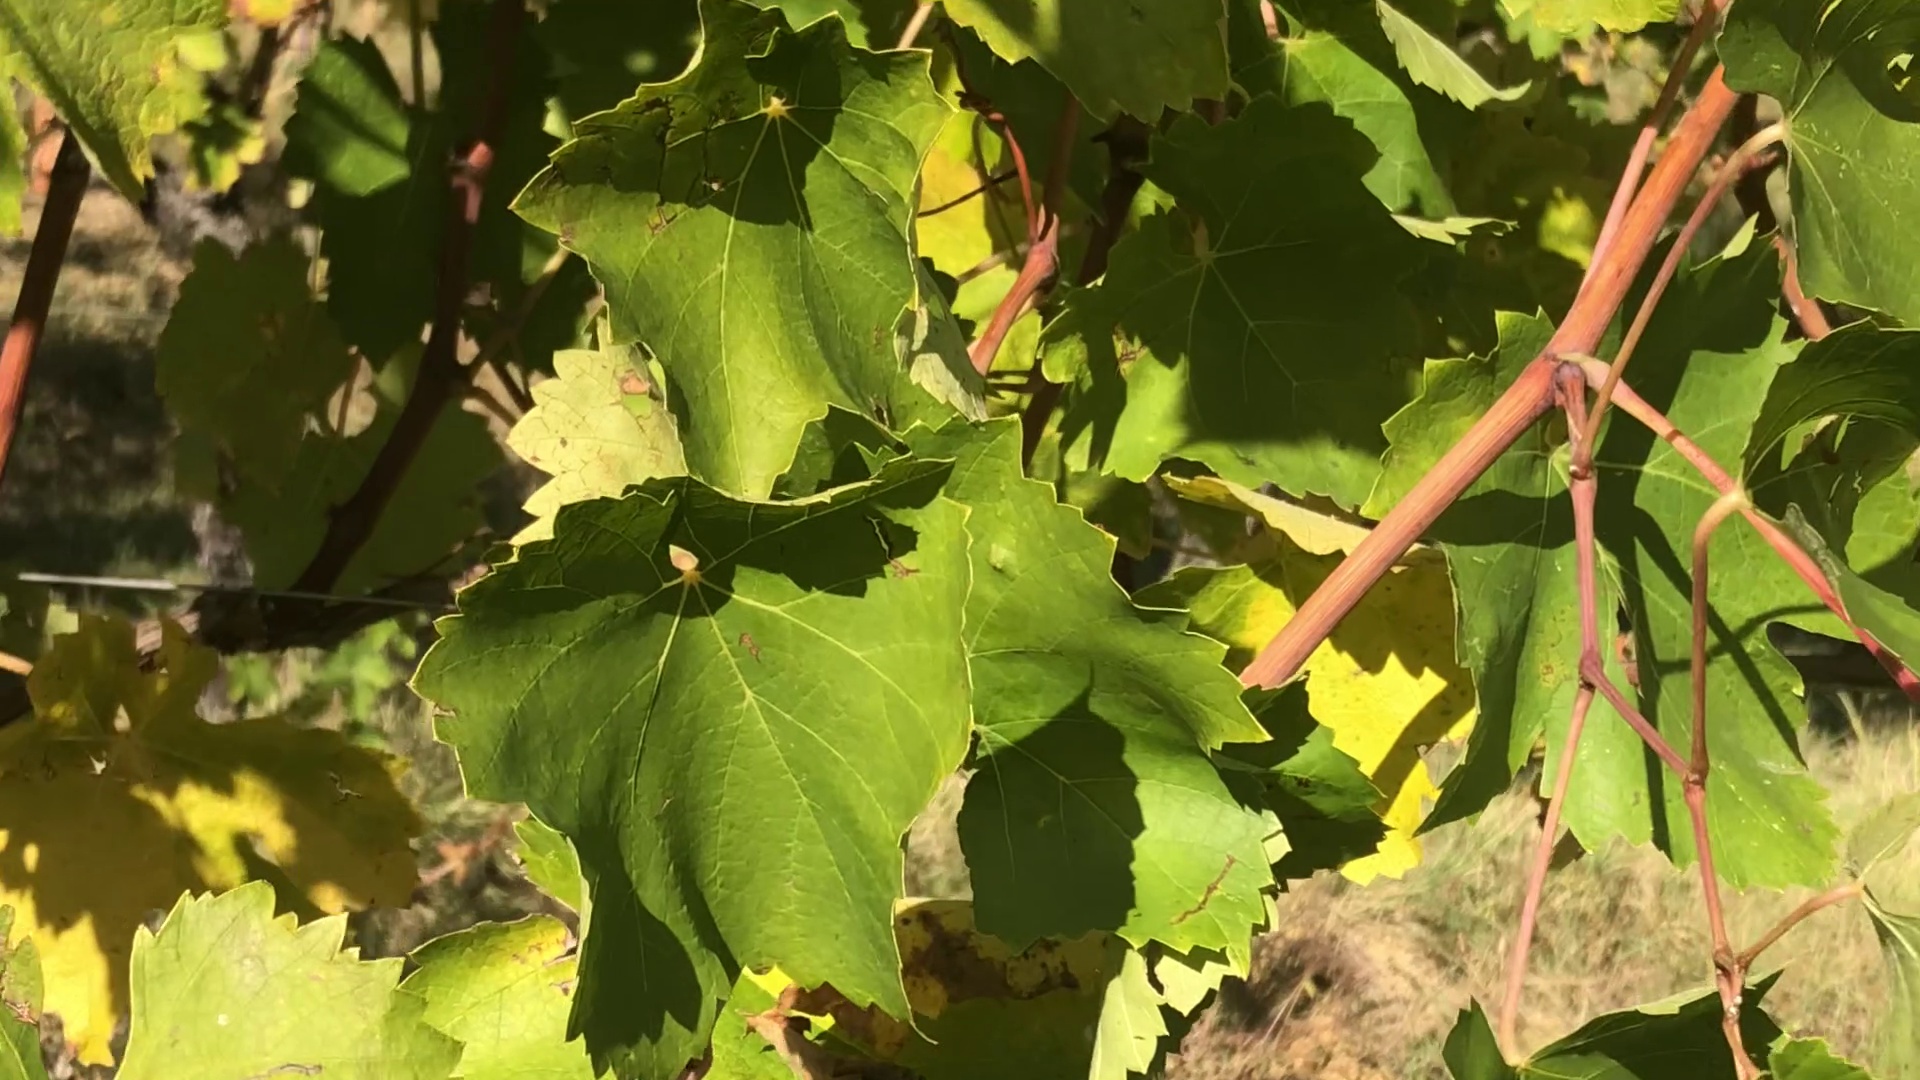
Label: healthy